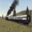
Label: train